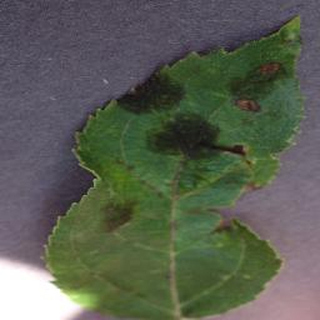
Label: apple_apple_scab